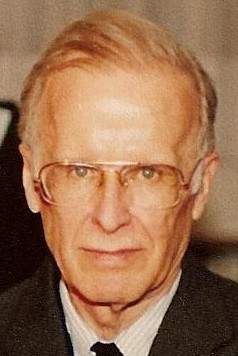
จอห์น แบกคัส

| name = จอห์น แบกคัส
| image = John Backus 2.jpg
| image_size = 200px
| caption = จอห์น แบกคัสในเดือนธันวาคม ค.ศ.1989
|birth_name=จอห์น วอร์เนอร์ แบกคัส (John Warner Backus)
| birth_place = ฟิลาเดลเฟีย, รัฐเพนซิลเวเนีย, สหรัฐ
| death_place = แอชแลนด์, รัฐออริกอน , สหรัฐ
| field = วิทยาการคอมพิวเตอร์
| work_institution = IBM Research - Almaden|IBM
| alma_mater = มหาวิทยาลัยเวอร์จิเนียมหาวิทยาลัยโคลัมเบีย (B.S. 1949, M.S. 1950)
| known_for = Speedcodingภาษาฟอร์แทรน|ฟอร์แทรนALGOLBackus–Naur formFunction-level programming
| prizes = เหรียญรางวัลวิทยาศาสตร์แห่งชาติ (1975)ACM Turing Award (1977)Charles Stark Draper Prize (1993)
ไฟล์:John Backus.jpg|thumb|250px|John Backus
จอห์น แบกคัส (, (3 ธันวาคม พ.ศ. 2467 – 17 มีนาคม พ.ศ. 2550) ผู้บุกเบิกในวงการวิทยาการคอมพิวเตอร์ เป็นผู้คิดค้น ภาษาฟอร์แทรน (FORTRAN) ซึ่งเป็นภาษาระดับสูงภาษาแรกที่มีการใช้งานจริง และออกแบบ Backus-Naur form สำหรับการอธิบายภาษาโปรแกรมอย่างเป็นทางการ
หมวดหมู่:บุคคลในวงการคอมพิวเตอร์